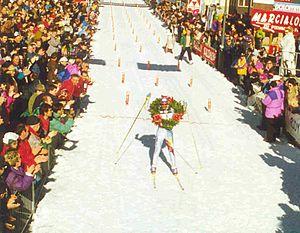
Maurilio De Zolt est un ancien fondeur italien.